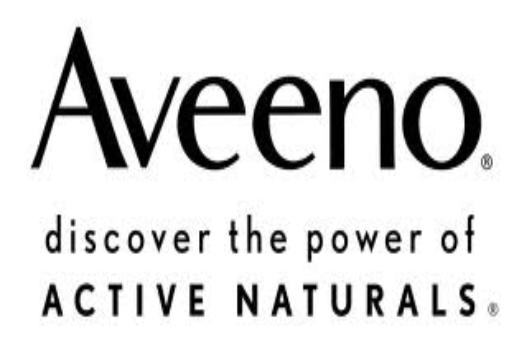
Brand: Aveeno
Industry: Necessities